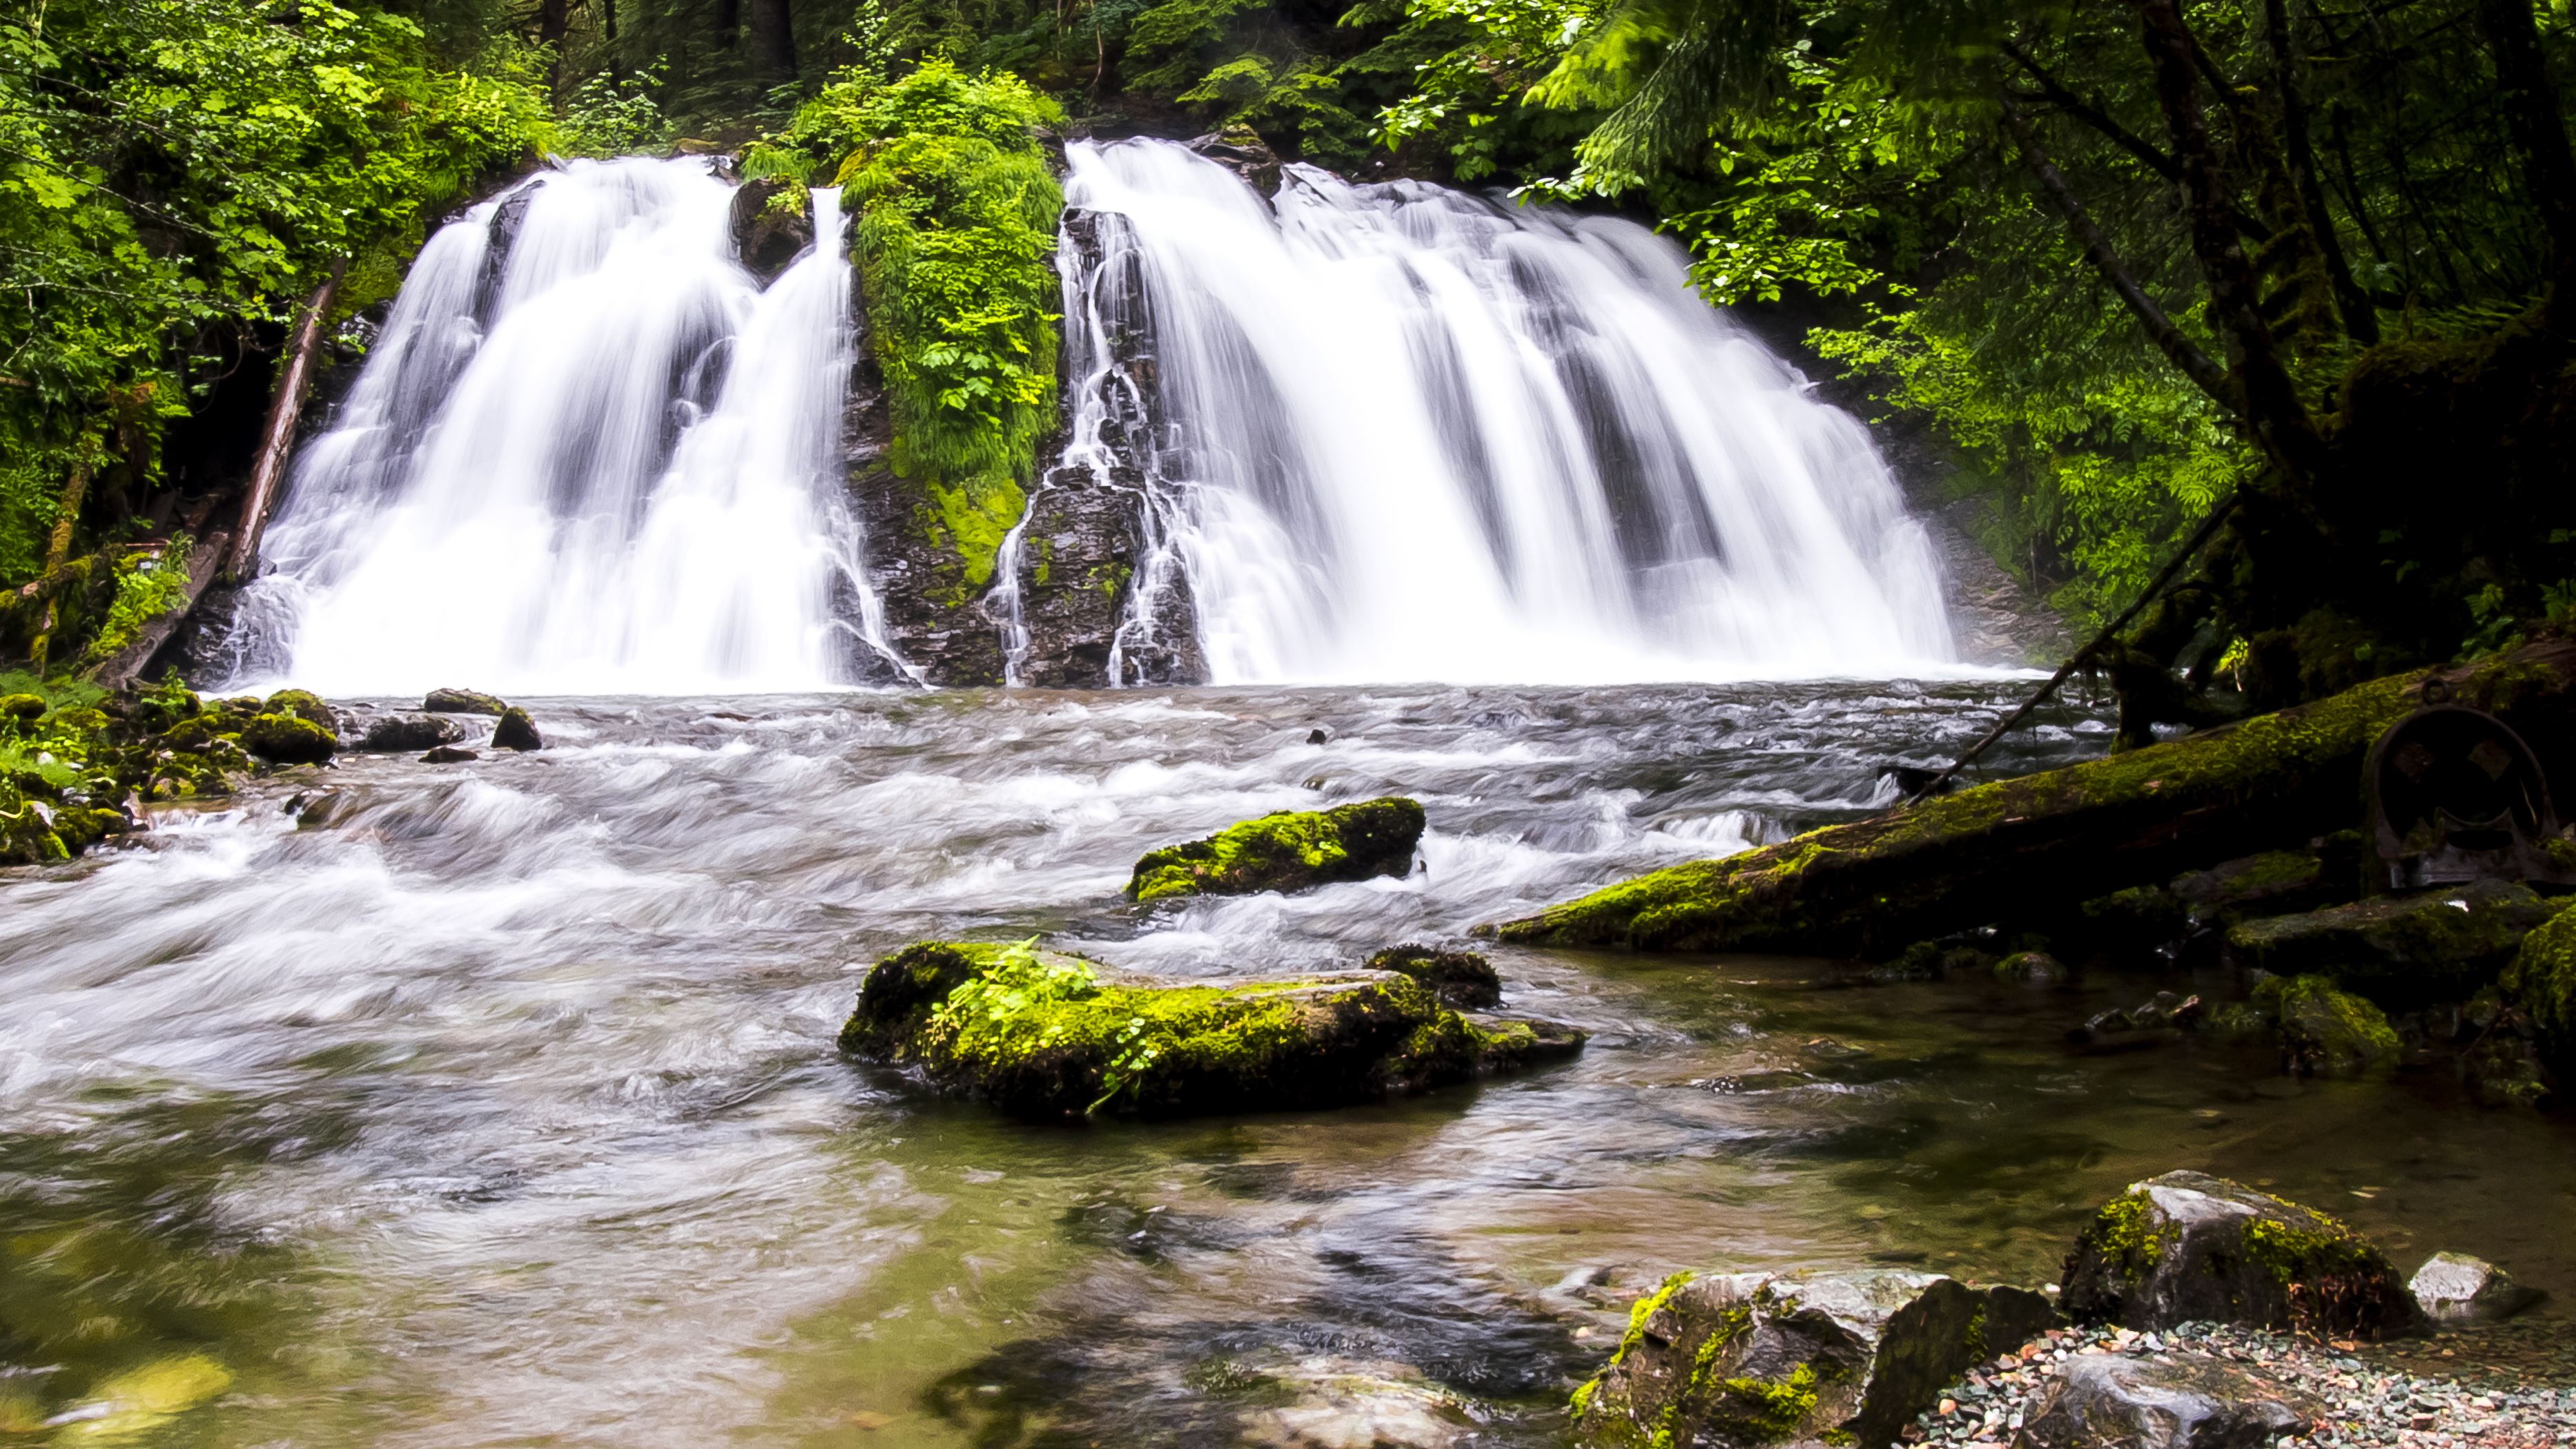
water, nature, rock, waterfall, creek, running, adventure, river, stream, green, natural, autumn, rapid, body of water, bake, family, creativecommons, fun, mother, beauty, wasserfall, salmon, water feature, watercourse, daughter